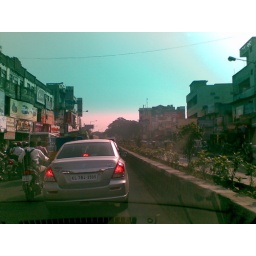
aminjakarai - the bottle neck in poonamalle high road